Irredentism

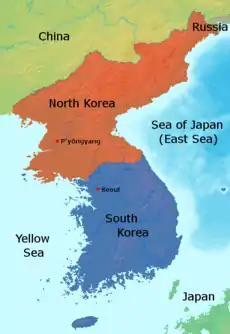
It depends on the definition of irredentism whether South Korea's and North Korea's claim over the entire Korean Peninsula constitutes a form of irredentism.

A further disagreement concerns the amount of area that is to be annexed. Usually, irredentism is restricted to the attempt to incorporate some parts of another state. In this regard, irredentism challenges established borders with the neighboring state but does not challenge the existence of the neighboring state in general. However, some definitions of irredentism also include attempts to absorb the whole neighboring state and not just a part of it. In this sense, claims by both South Korea and North Korea to incorporate the whole of the Korean Peninsula would be considered a form of irredentism.